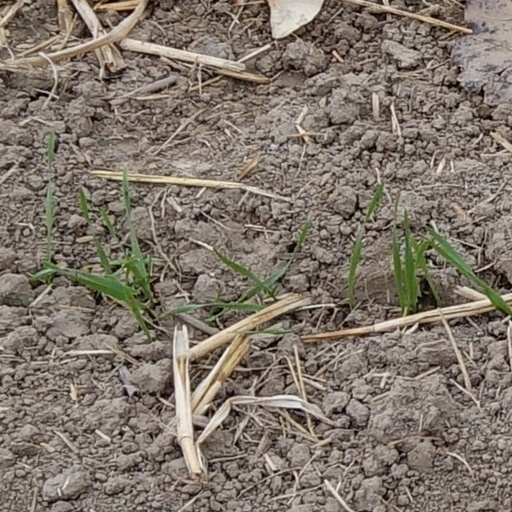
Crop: wheat